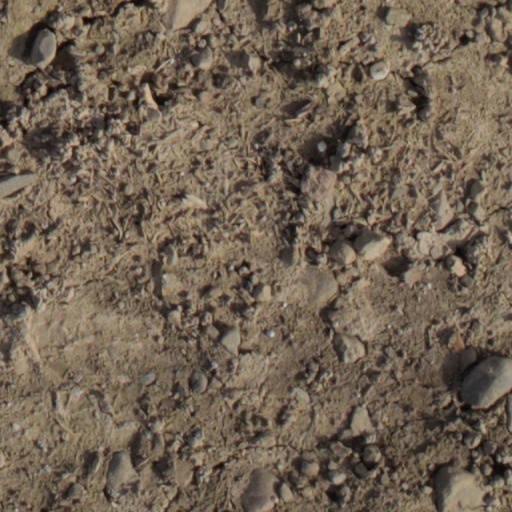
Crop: wheat